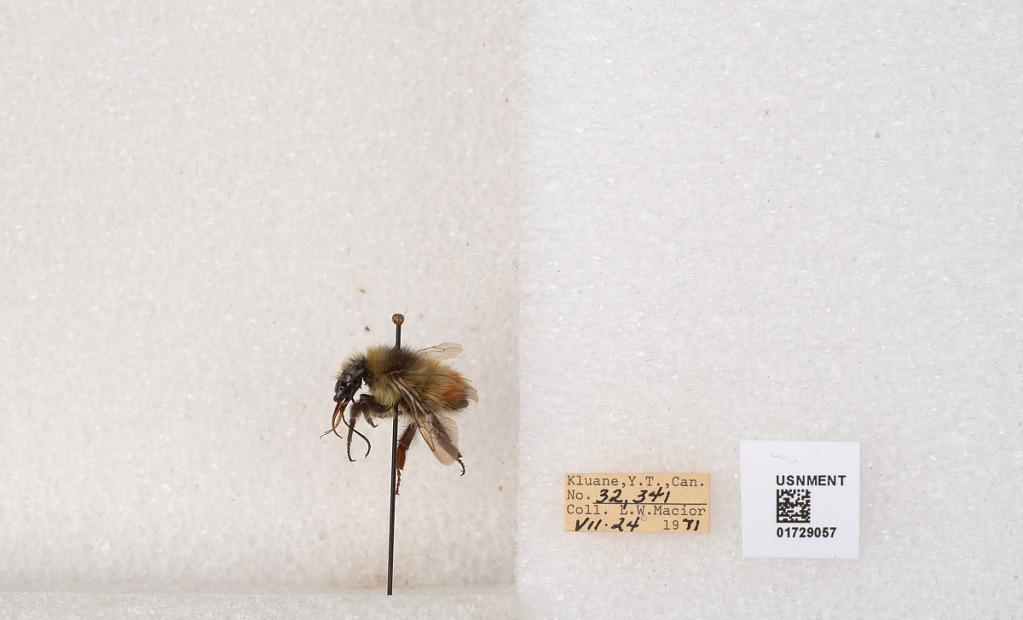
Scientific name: Bombus flavifrons Cresson
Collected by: L. Macior
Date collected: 1971-7-24
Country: Canada
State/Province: Yukon Territory
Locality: Kluane National Park and Reserve
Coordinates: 60.7493, -139.504